Mahmoud Taleghani

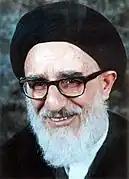
Taleghani in 1979

Sayyid Mahmoud Alaei Taleghani (also romanized as Mahmūd Tāleqānī; 5 March 1911 – 9 September 1979) was an Iranian theologian, Muslim reformer, democracy advocate, a senior Shia Islamic scholar and thinker of Iran, and a leader in his own right of the movement against Shah Mohammad Reza Pahlavi. A founding member of the Freedom Movement of Iran, he has been described as a representative of the tendency of many "Shia clerics to blend Shia with Marxist ideals in order to compete with leftist movements for youthful supporters" during the 1960s and 1970s. His "greatest influence" has been said to have been in "his teaching of Quranic exegesis," as many later revolutionaries were his students.